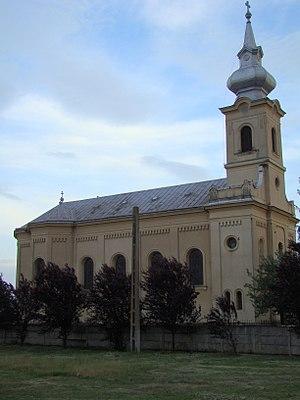
Rădești jadis Tâmpăhaza, Tâmpahaza et Uifalău, est une localité et une commune du județ d'Alba, Transylvanie, Roumanie.